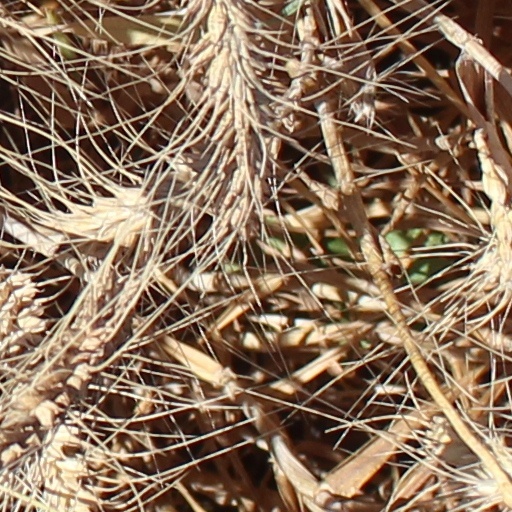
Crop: wheat